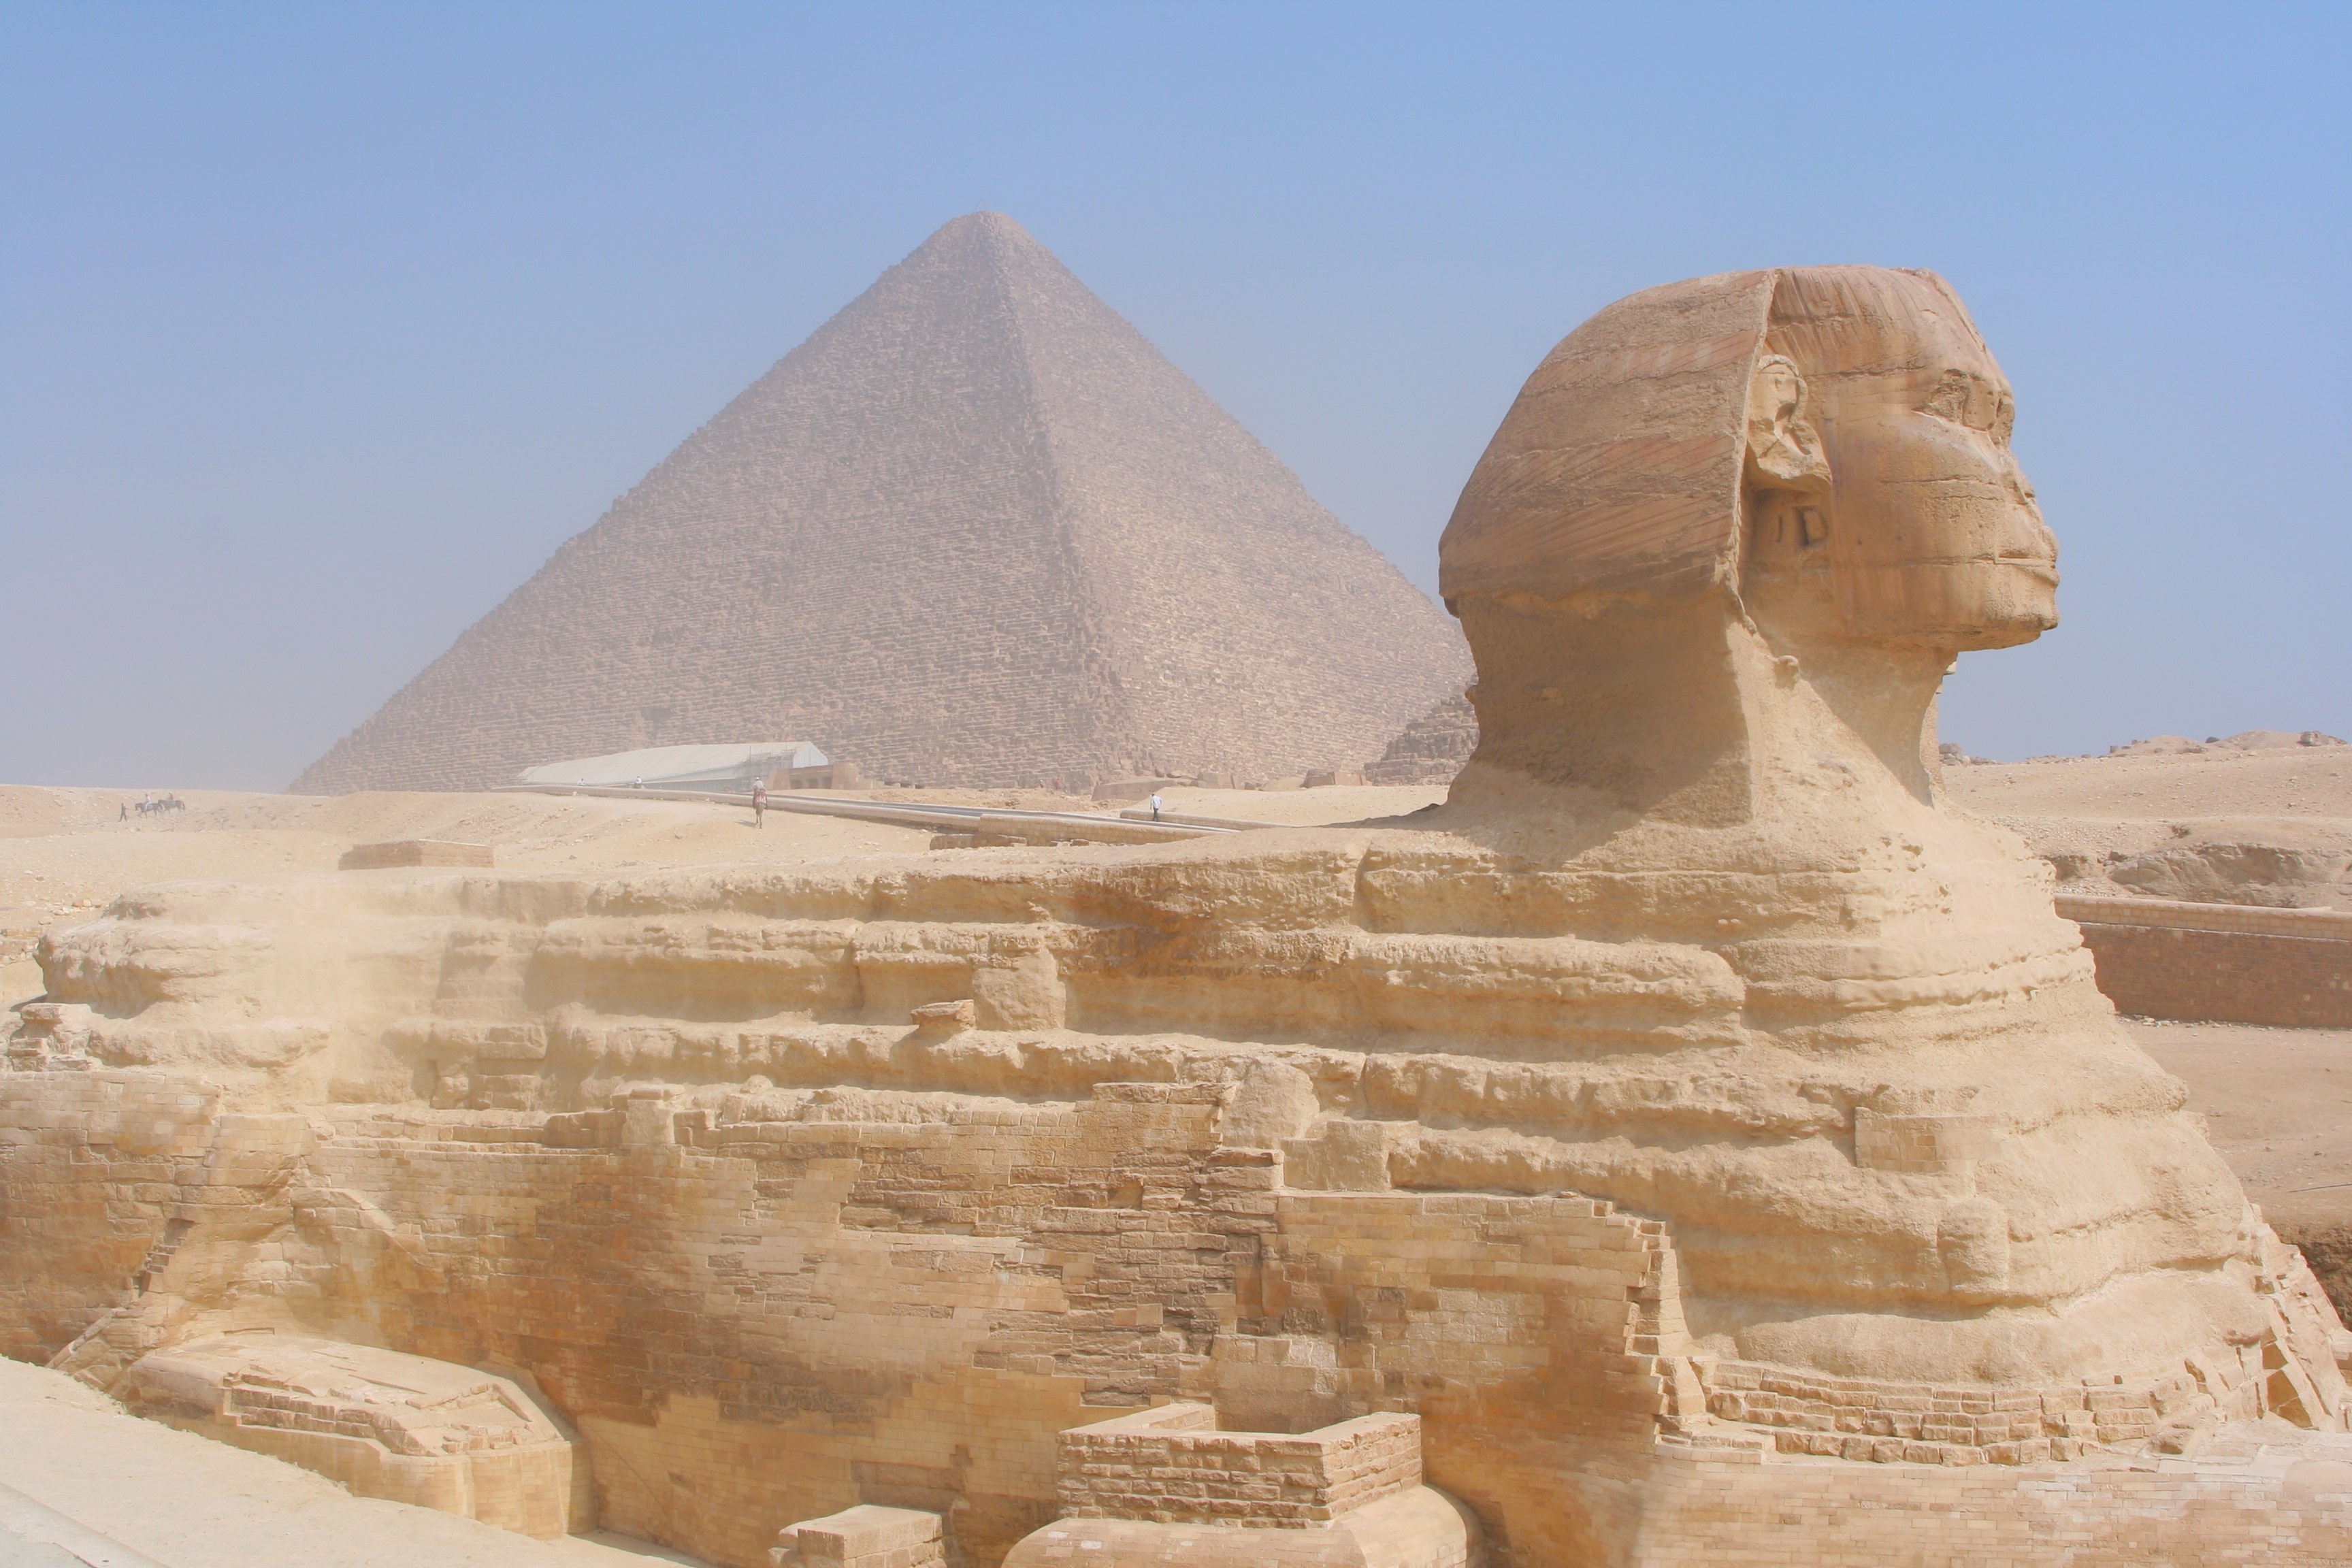
landscape, sand, monument, formation, pyramid, haze, ancient, tourism, egypt, cool image, ruins, badlands, history, tourist attraction, sandstorm, cool photo, sphinx, pharaoh, giza, archaeological site, unesco world heritage site, antomasako, world heritage site, historic site, ancient history, egyptian temple, wonders of the world, khufu, mortuary temple